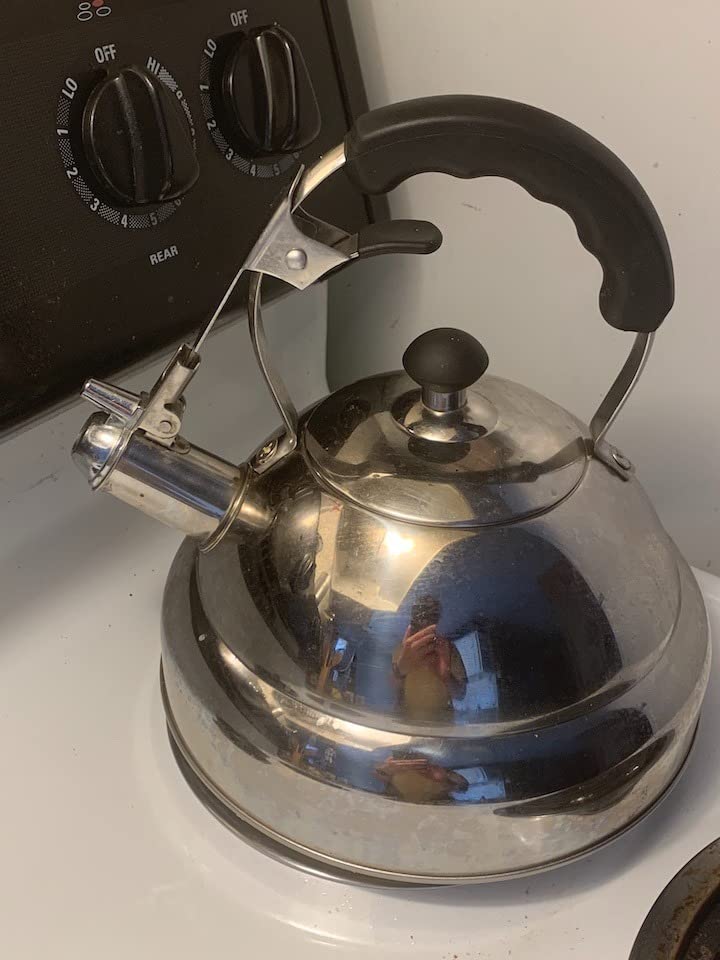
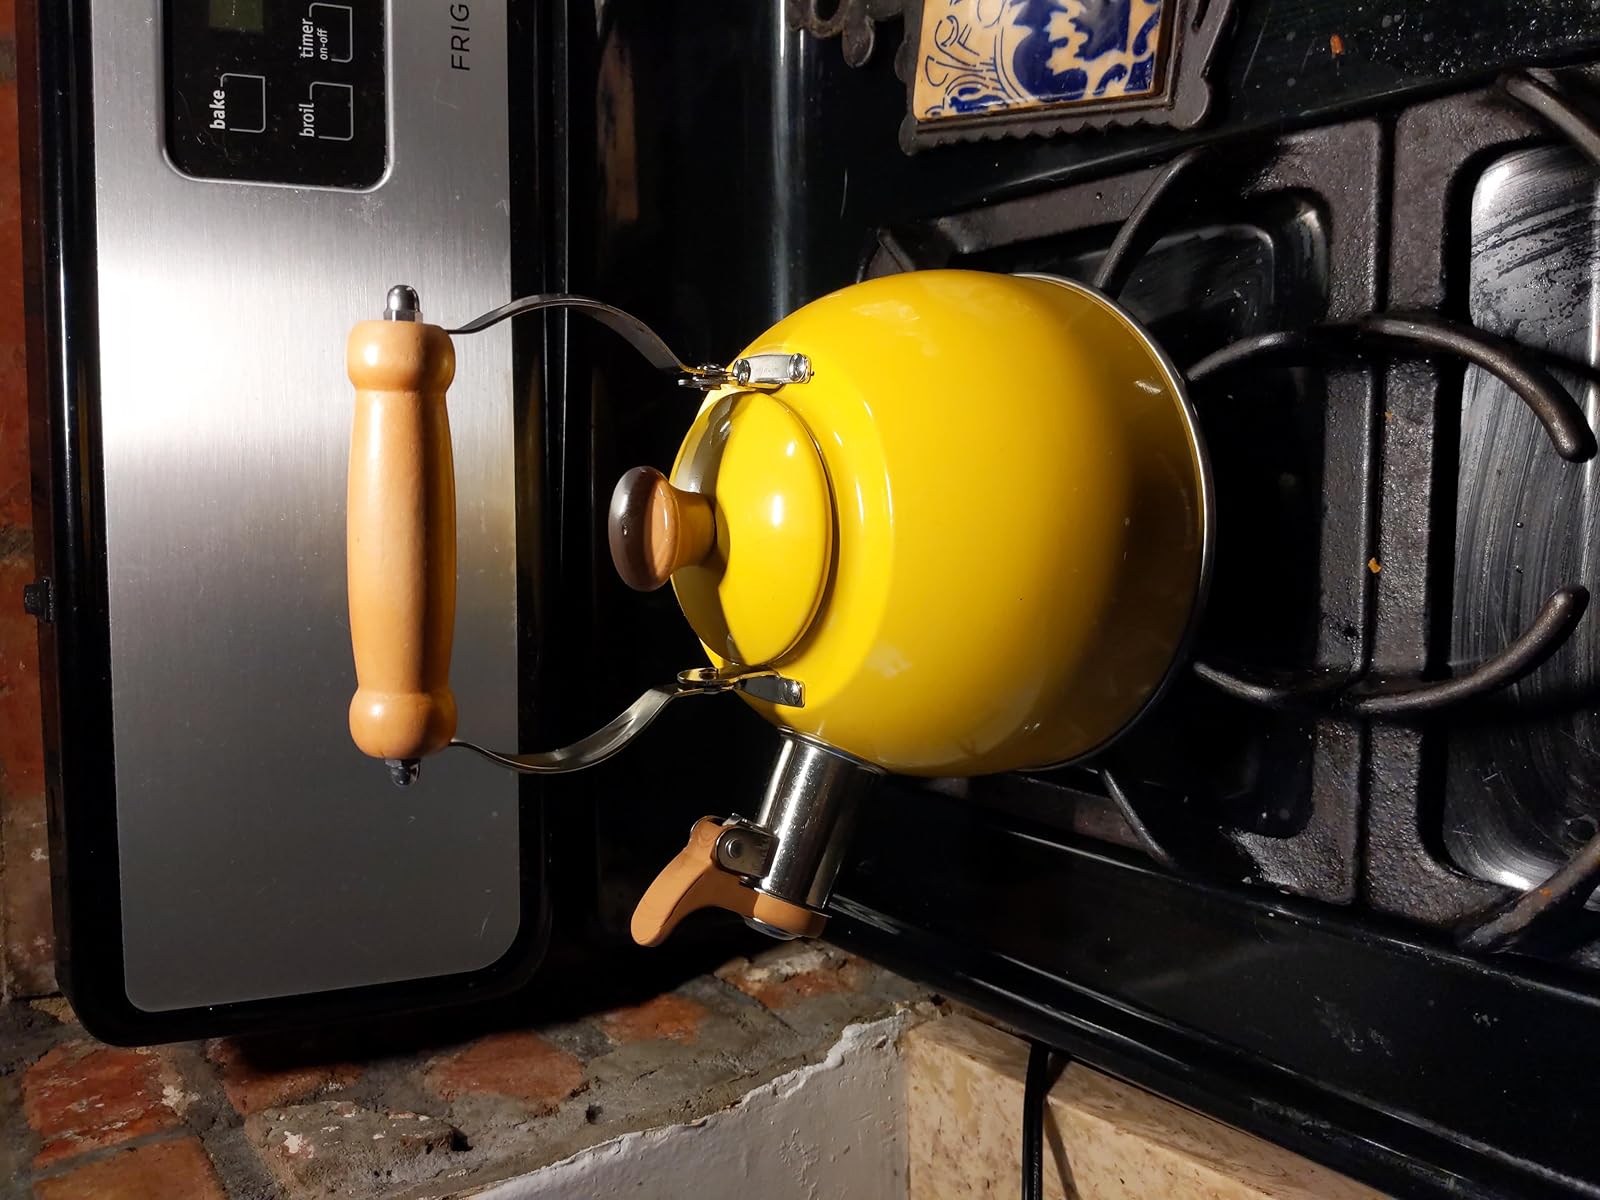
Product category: items_kettle
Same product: no